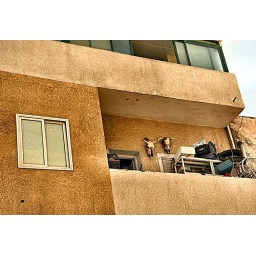
Skulls hung on a balcony of a house in Tel Aviv.